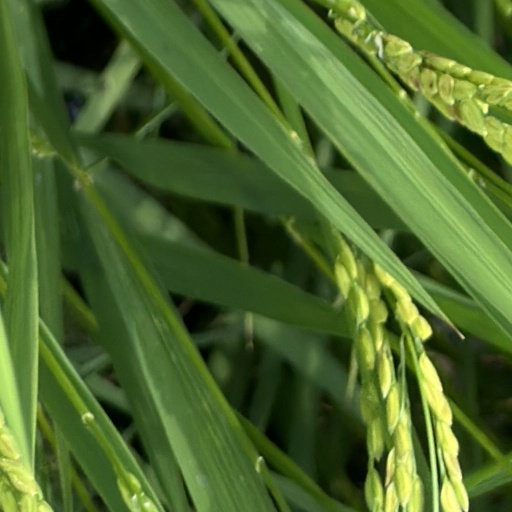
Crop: rice